Equus (play)

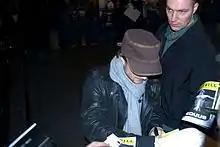
Daniel Radcliffe arriving for a performance of "Equus" in 2008.

Dysart gives Alan a placebo "truth pill". Revealing a tryst with Jill, Alan begins to re-enact the event: